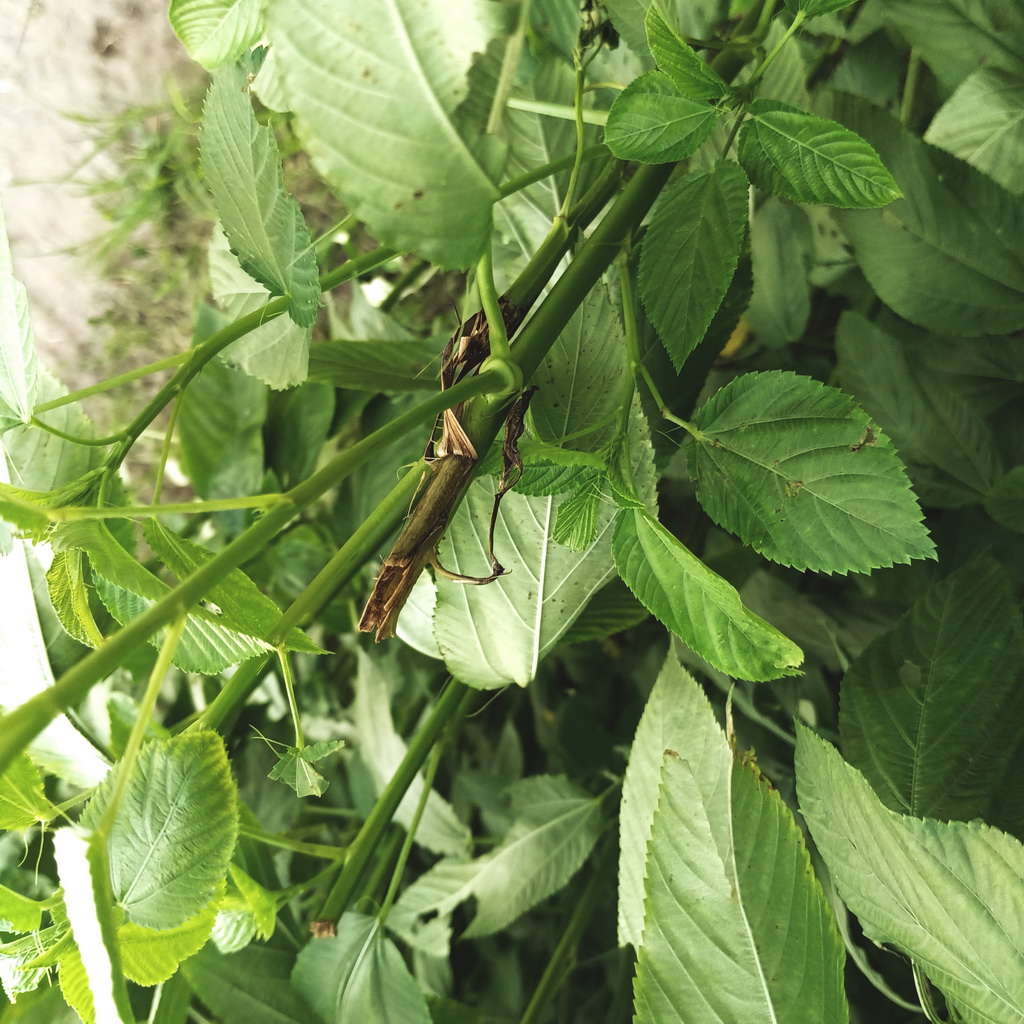
Label: Stem Soft Rot